Shikari (1963 film)

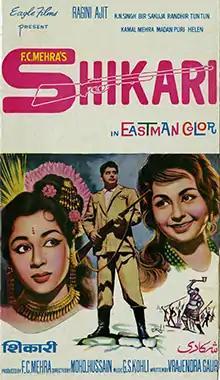
Poster

Shikari is a 1963 Indian Hindi-language film directed by Mohammed Hussain. It stars Ajit, Ragini, Helen, Madan Puri, K. N. Singh and others. The music of the film was the biggest asset of this film, and the songs "O, Tumko Piya, Dil Diya", "Mangi Hain Duaayen", "Ye Rangeen Mehfil" and "Agar Main Poochhoon", were catchy tunes that became popular on the music chart of the year. The film was loosely based on Hollywood films "Dr. Cyclops" and "King Kong".